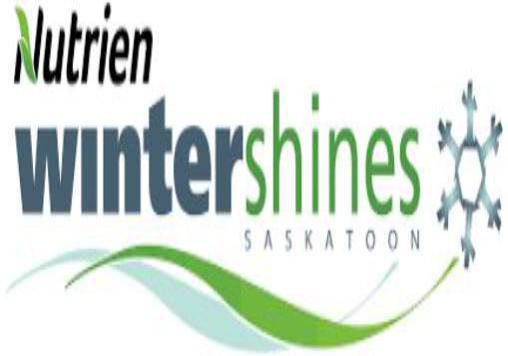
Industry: Food